Points classification in the Giro d'Italia

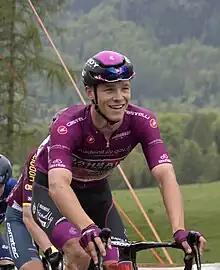
Jonathan Milan in the maglia ciclamino jersey at the 2023 Giro d'Italia

The points classification in the Giro d'Italia is one of the secondary classifications in the Giro d'Italia. It is determined by points awarded for placings in the daily stages, regardless of time gaps. From 1967 to 1969 the leader wore a red jersey but in 1970 it was changed to mauve, and named the "maglia ciclamino" (from Italian: "mauve jersey"), the name of the colour in Italian being derived from the alpine flower the cyclamen. The red jersey was re-introduced in 2010, as the "maglia rosso passione". However, in April 2017 RCS Sport, the organisers of the Giro, announced that the "maglia ciclamino" would be revived for the 2017 Giro d'Italia.